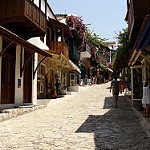
Scene: Outdoor